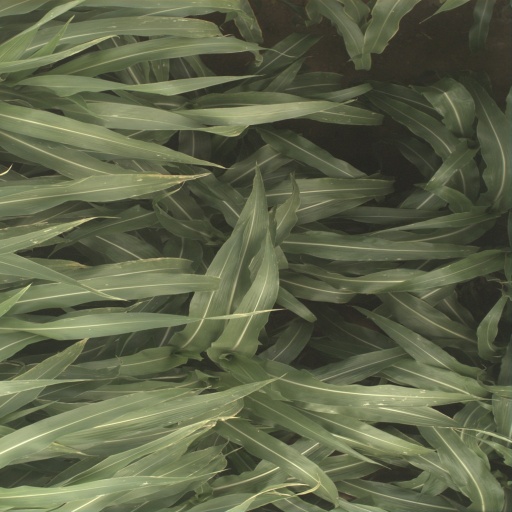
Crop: sorghum